List of Stanley Cup Final overtime series winners

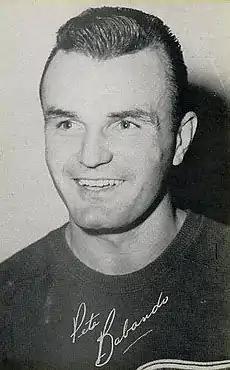
Pete Babando

In ice hockey, the Stanley Cup Final is the championship series of the National Hockey League (NHL) to determine the winner of the Stanley Cup. The series is played in a best of seven format, meaning that a team must win four games in order to win the series and the Cup. Games that are tied at the end of regulation time go to overtime. In the history of the NHL, there have been 17 series which have ended on a game-winning goal in overtime.